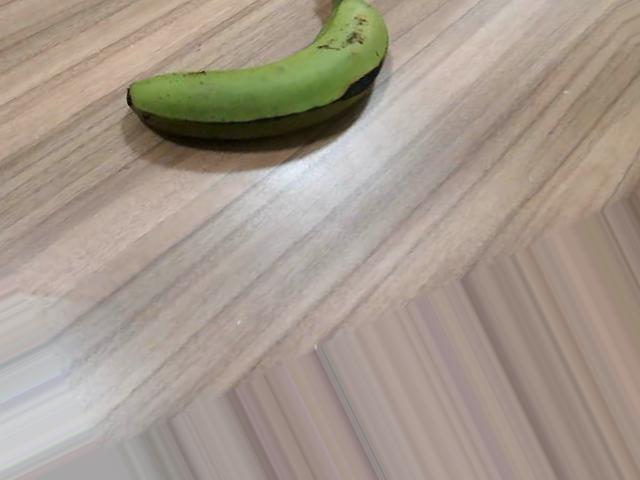
Label: Raw_Banana